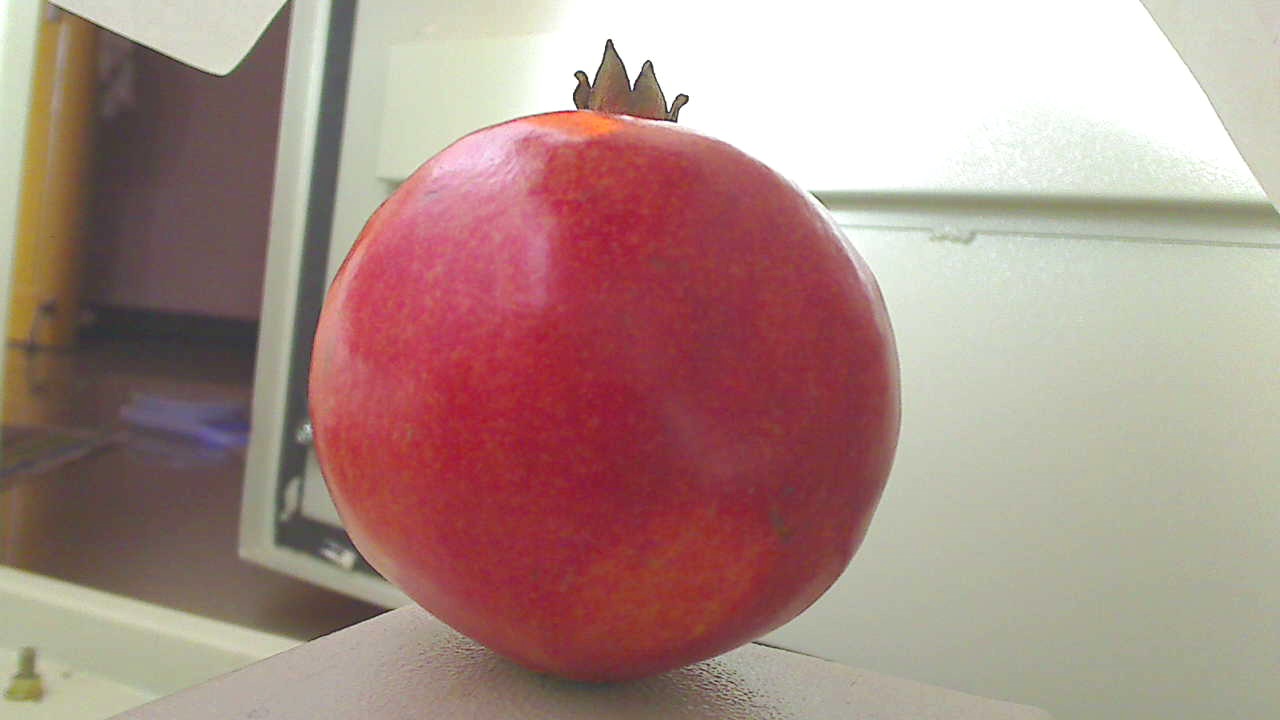
Grade: grade-2
Quality: quality-4